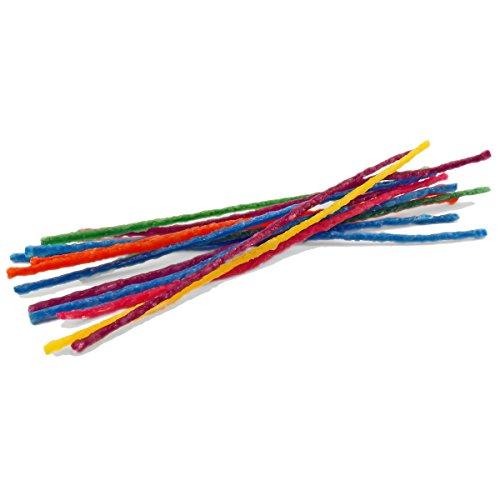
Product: WikkiStix Rainbow Pak
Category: Toys & Games | Party Supplies
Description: RAINBOW COLORS – This pack features 24 eight-inch Wikki stix in the colors of the rainbow.
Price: $16.21
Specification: ProductDimensions:8x3x0.5inches|ShippingWeight:3.2ounces(Viewshippingratesandpolicies)|DomesticShipping:ItemcanbeshippedwithinU.S.|InternationalShipping:ThisitemcanbeshippedtoselectcountriesoutsideoftheU.S.LearnMore|Itemmodelnumber:603|ASIN:B00O2TGG6W